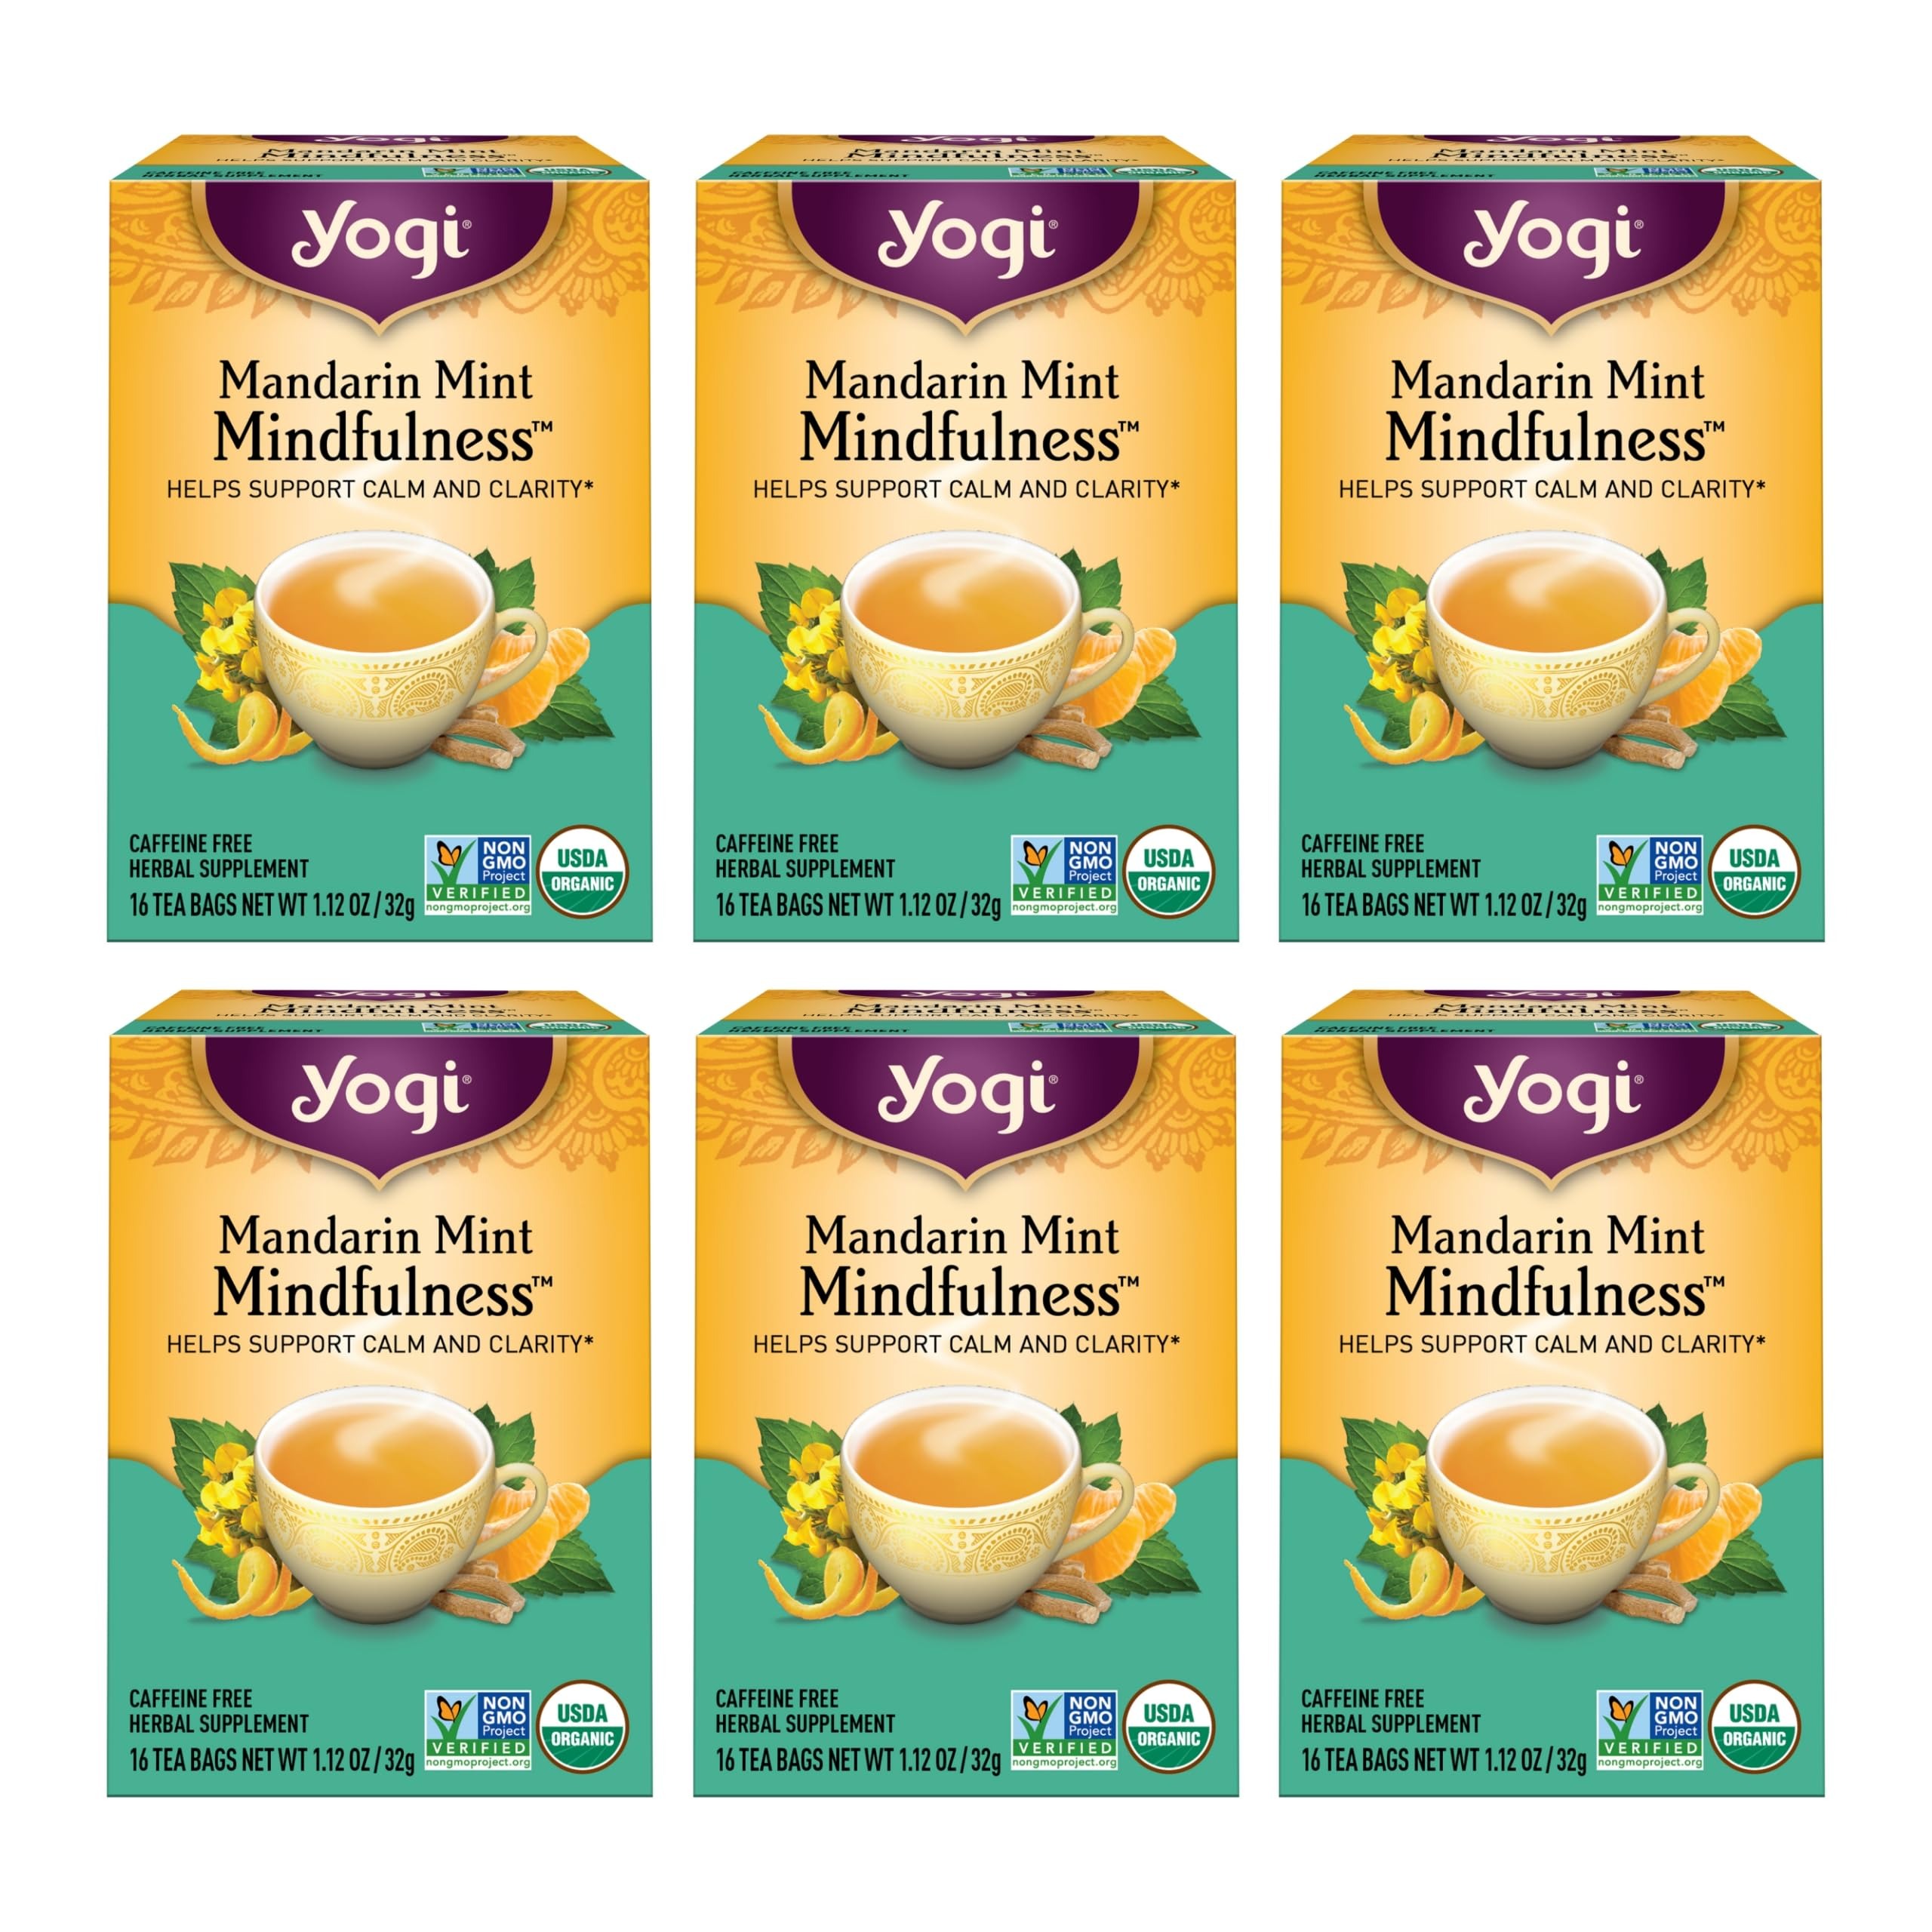
Item Name: Yogi Tea Mandarin Mint Mindfulness - 16 Bags per Pack (6 Pack) - Organic Mandarin Mint - Calming Herbal Tea - Includes Ashwagandha, Reishi Mushroom, Peppermint & More
Bullet Point: Yogi Mandarin Mint Mindfulness Herbal Tea, Caffeine-Free, Vegan Friendly, Kosher, USDA Certified Organic, Non-GMO, 16 Tea Bags, 1.12 Ounce (Pack of 6)
Value: 6.72
Unit: Ounce

Price: 15.62